1959 World Series

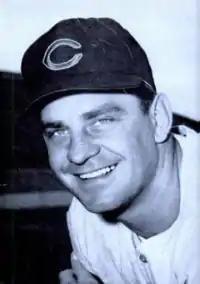
Ted Kluszewski

Historic Comiskey Park hosted a crowd of 48,103 that included Hollywood's Joan Crawford and Orson Welles and former Illinois governor Adlai Stevenson, the 1952 and 1956 Democratic presidential candidate for president.